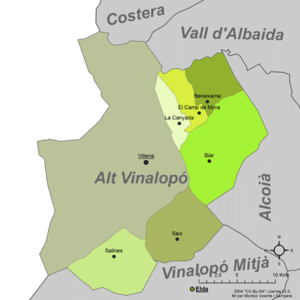
El Alto Vinalopó est une comarque de la province d'Alicante, dans la Communauté valencienne, en Espagne. Son chef-lieu est Villena.